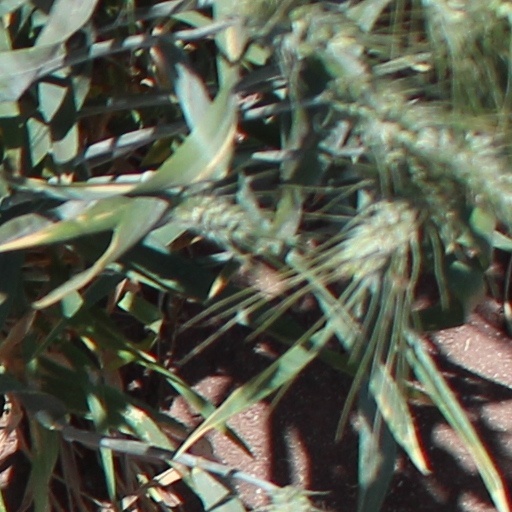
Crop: wheat